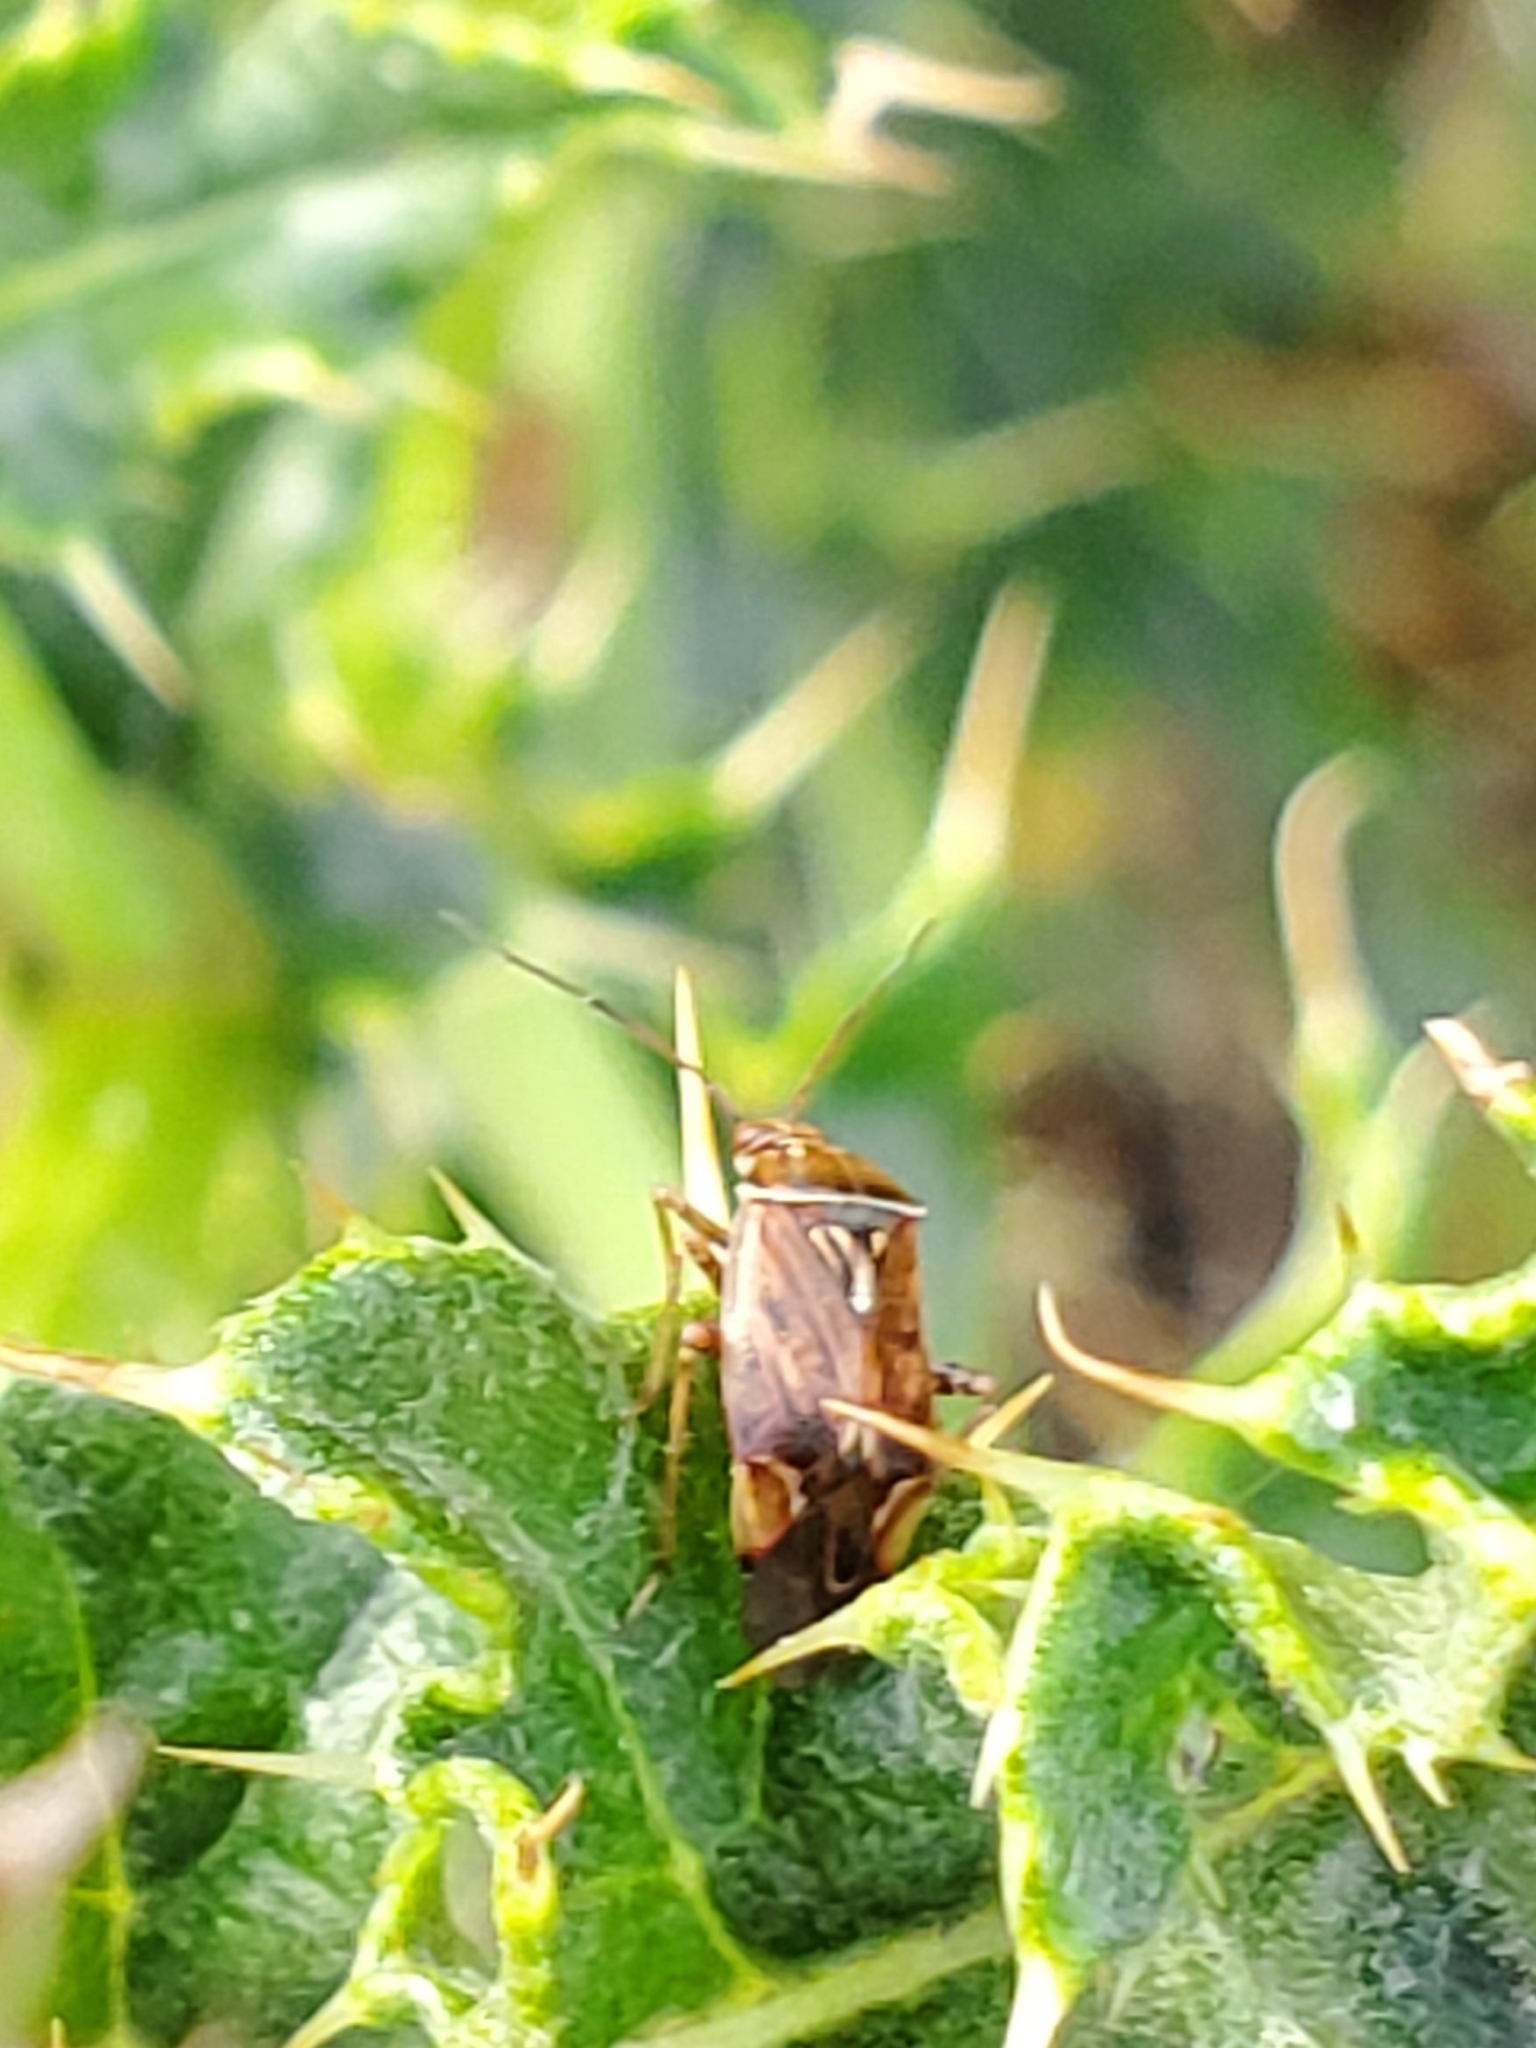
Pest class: lygus_bug